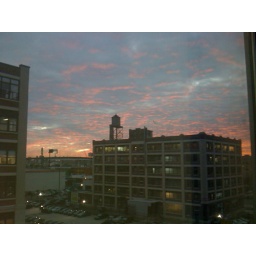
beautiful sky from my office in LIC